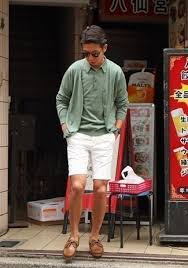
Label: Boat